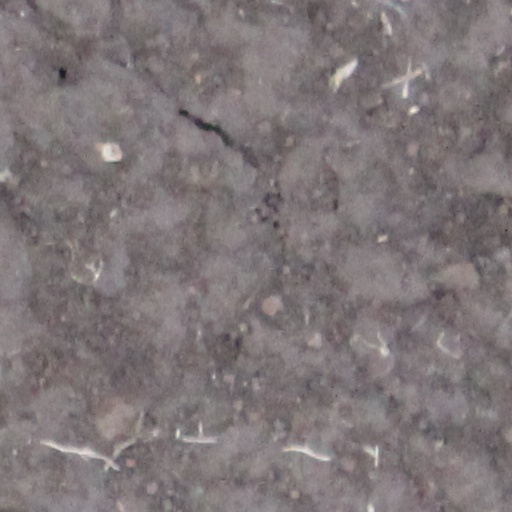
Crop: wheat